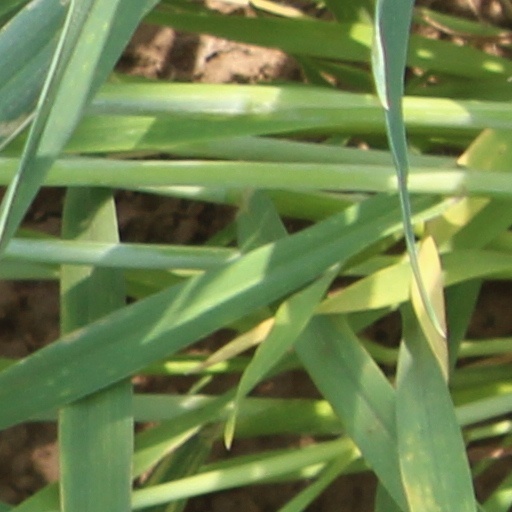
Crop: wheat